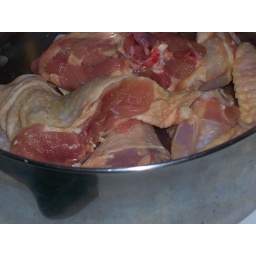
step one - put chicken in pot